MP 18

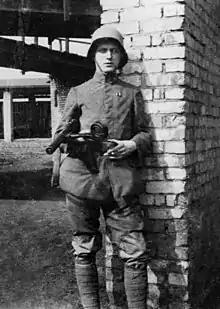
A German soldier with an MP 18 in Northern France, 1918

The MP 18 was introduced during the final stages of World War I in 1918. Contrary to popular belief, there is no concrete evidence that the Bergmann MP 18/I reached the front lines in early 1918 or that submachine guns were employed by German Sturmtruppen during the Spring Offensive.